Geoffrey Castle

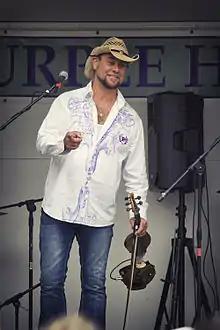

Castle has released seven albums on his own Twisted Fiddle Music label and four albums as a member of Children of the Revolution. As a session player he has contributed to many projects. In 1998 he played on Jeanette Alexander's first album, "Still Point".